Peddler

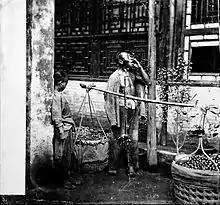
A Peking fruit seller, c. 1869

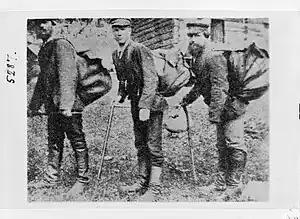
Three East Karelian "laukkuryssä" peddlers from Kestenga, Russia in Lohja, Finland in the late 19th century.

A peddler (American English) or pedlar (British English) is a door-to-door and/or travelling vendor of goods. In 19th-century United States the word "drummer" was often used to refer to a peddler or traveling salesman; as exemplified in the popular play "Sam'l of Posen; or, The Commercial Drummer" by George H. Jessop.